Sanctuary della Foresta, Rieti

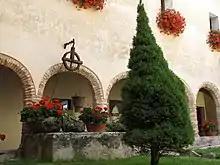
Cloister

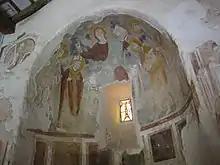
Apse frescoes

Originally, the site had a rural chapel or church dedicated to St Fabian. In 1225, Francis was invited to Rieti by Cardinal Ugolino, later Pope Gregory IX, putatively for the future Saint to have his vision tended to by a medical doctor. Arriving in the region, he preferred, as was his custom to reside in a rural spot, continuing his preaching from this site. Legend holds that while Francis was present, he was able to convert a miserly harvest of grapes into a plentiful amount of wine.